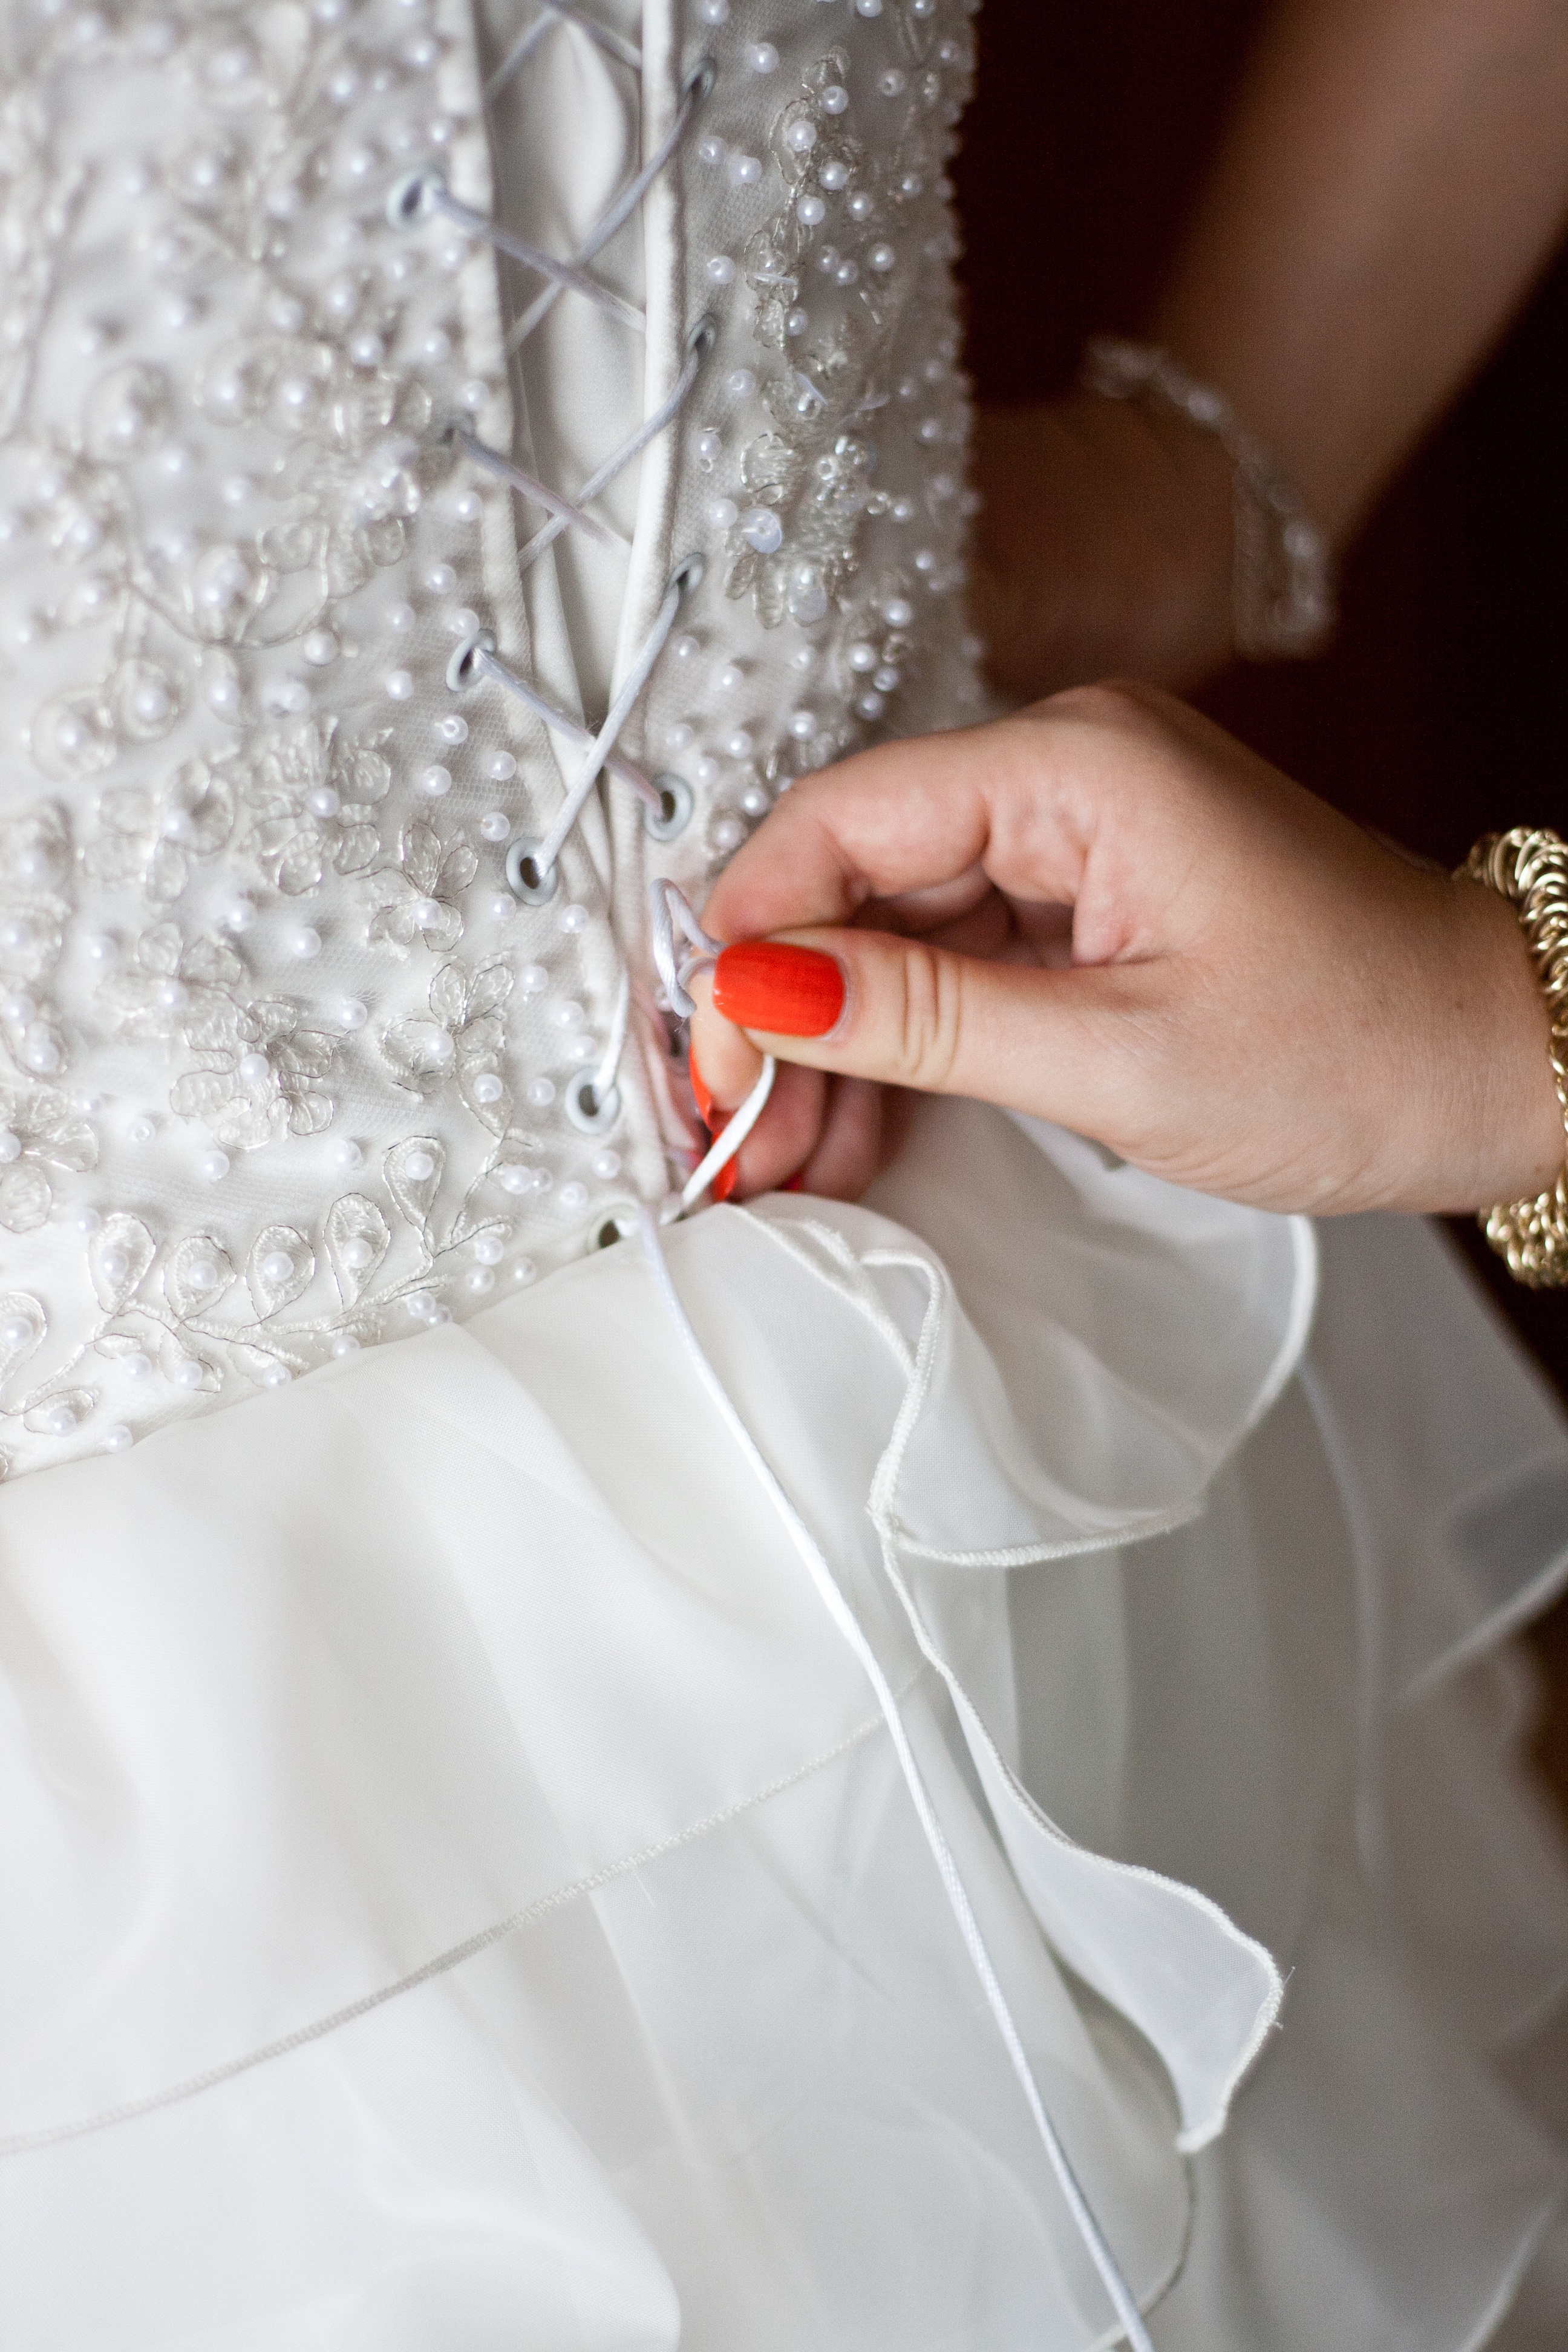
hand, woman, tie, clothing, wedding, wedding dress, bride, groom, textile, ceremony, dress, back, gown, veil, fasten, corset, formal wear, fashion accessory, bridal clothing, lace up